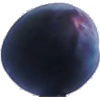
Label: Plum 3